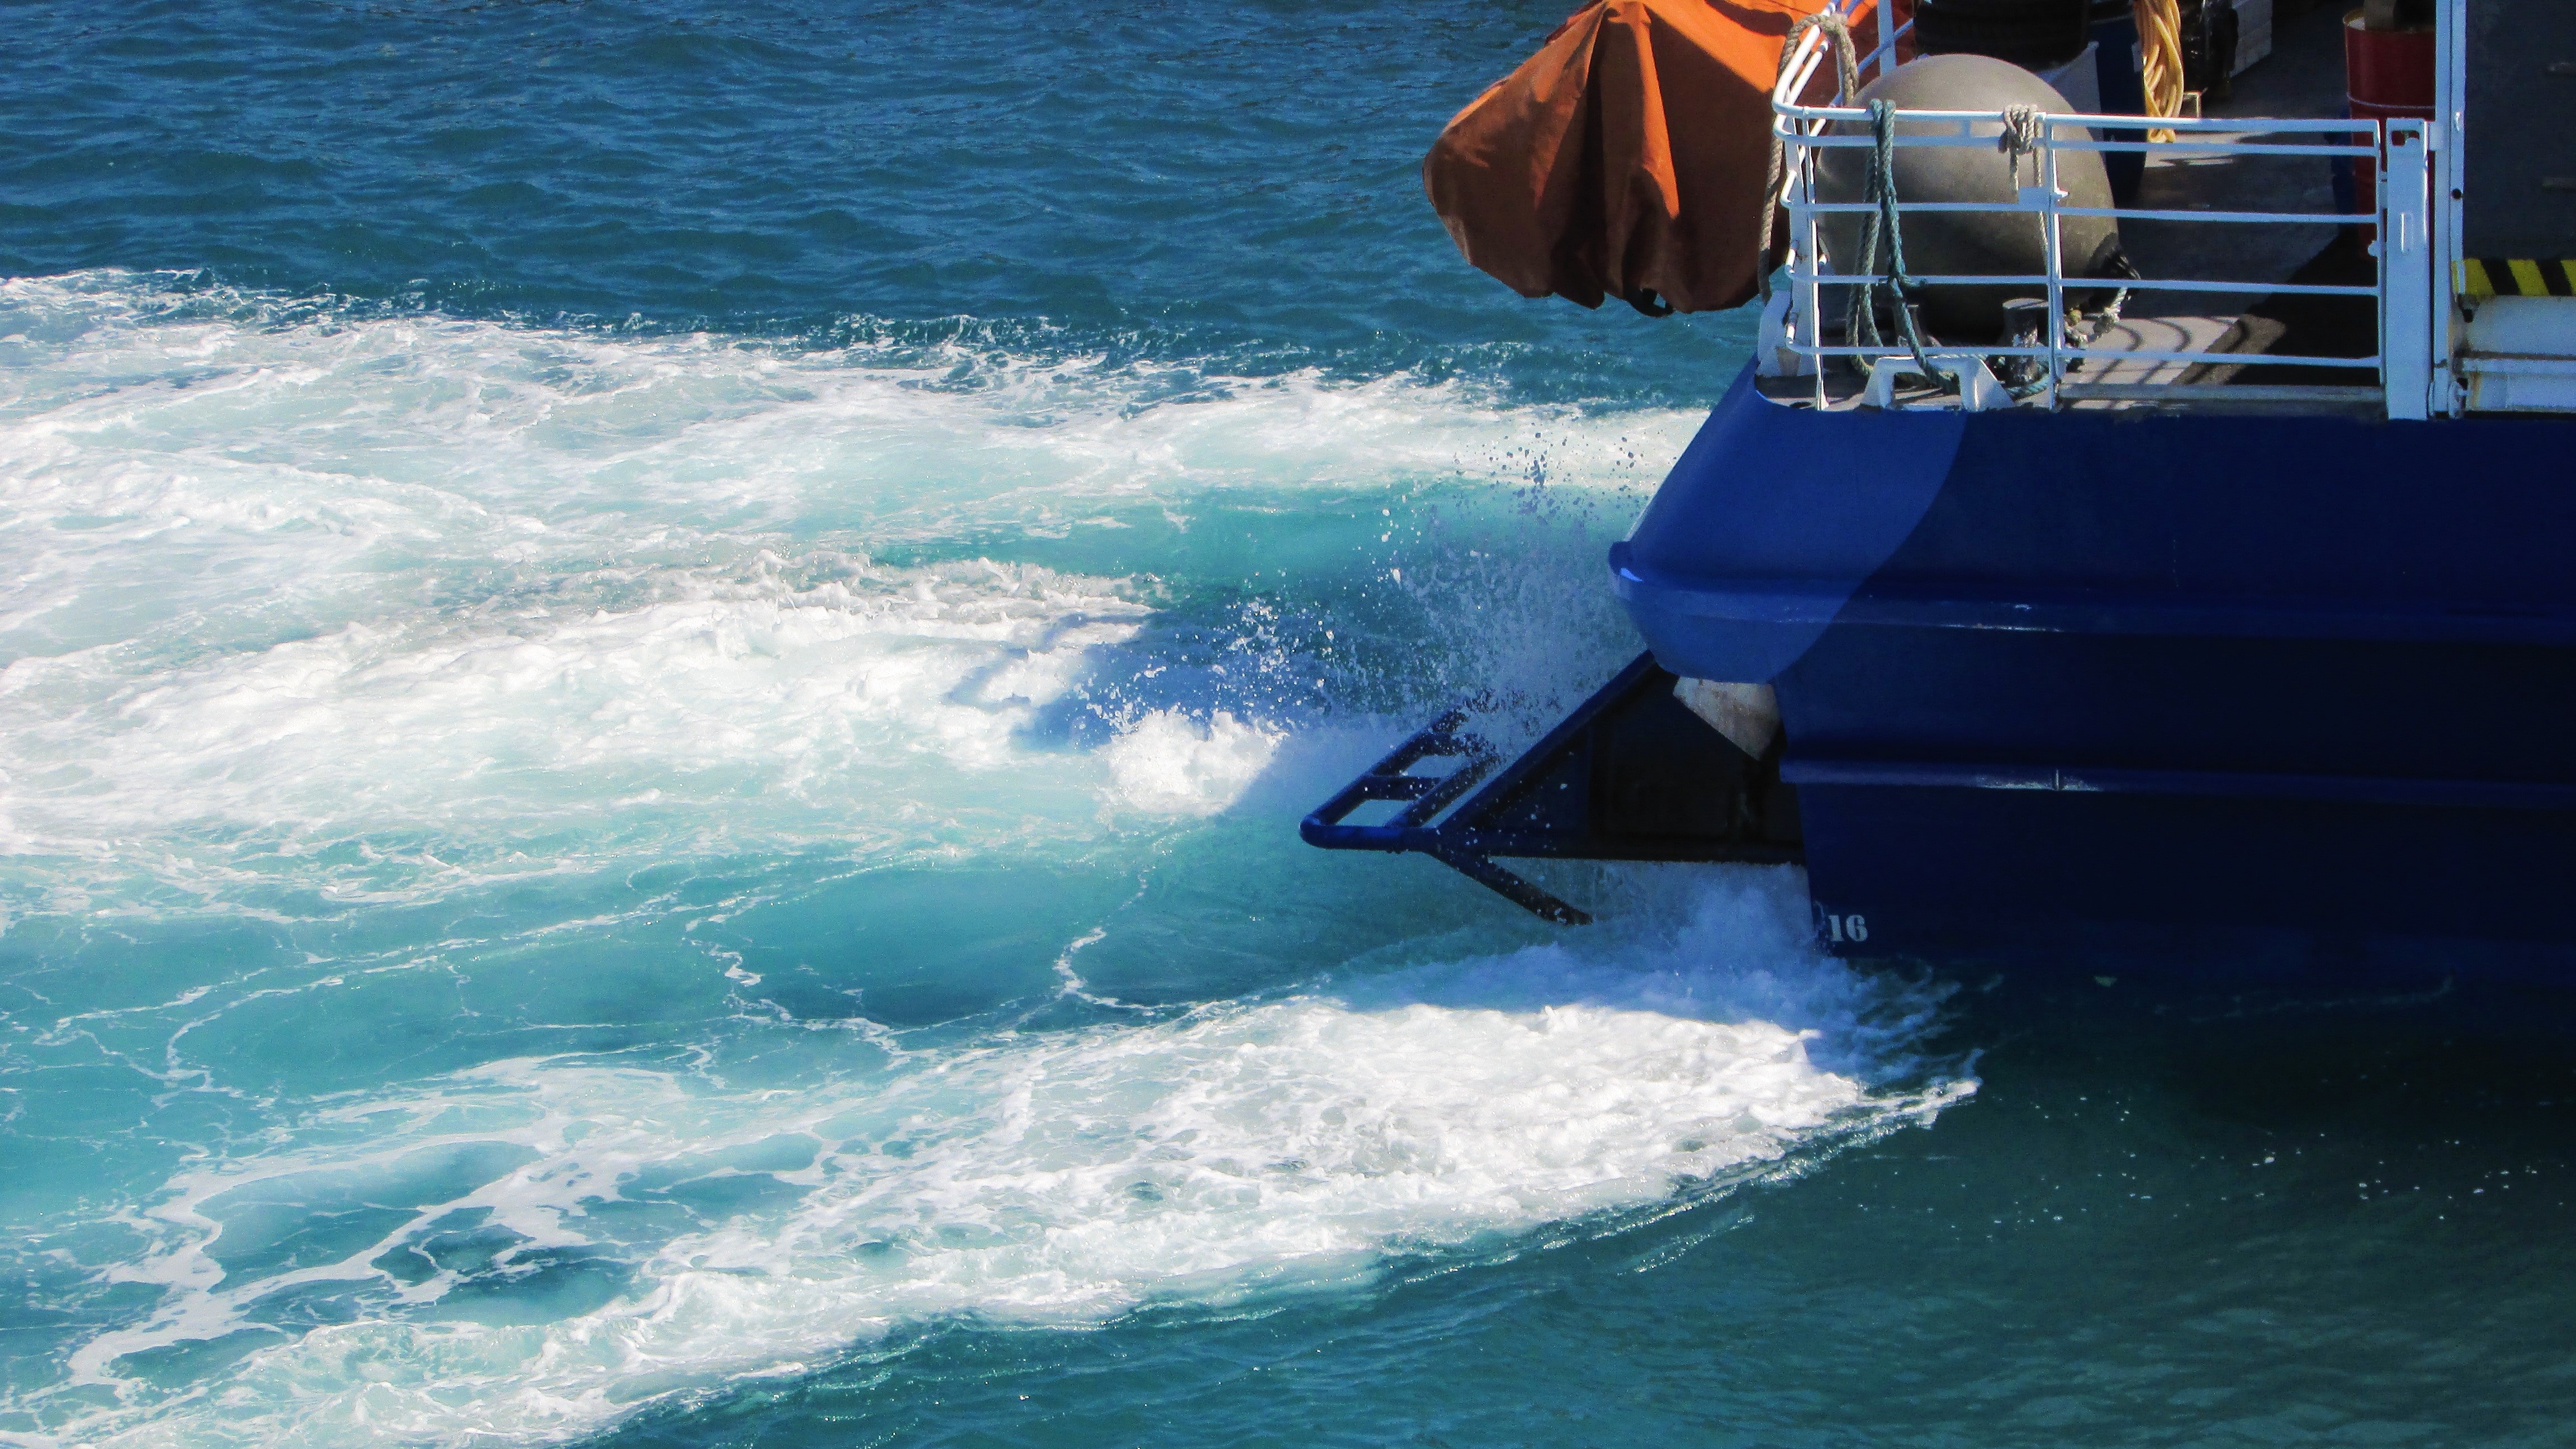
sea, ocean, boat, wave, foam, vehicle, spray, sailing, yacht, sailboat, power, boating, sail, engine, motor, propeller, watercraft, wind wave